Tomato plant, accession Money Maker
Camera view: tilt-top (135 deg); turntable rotation: 150 degrees
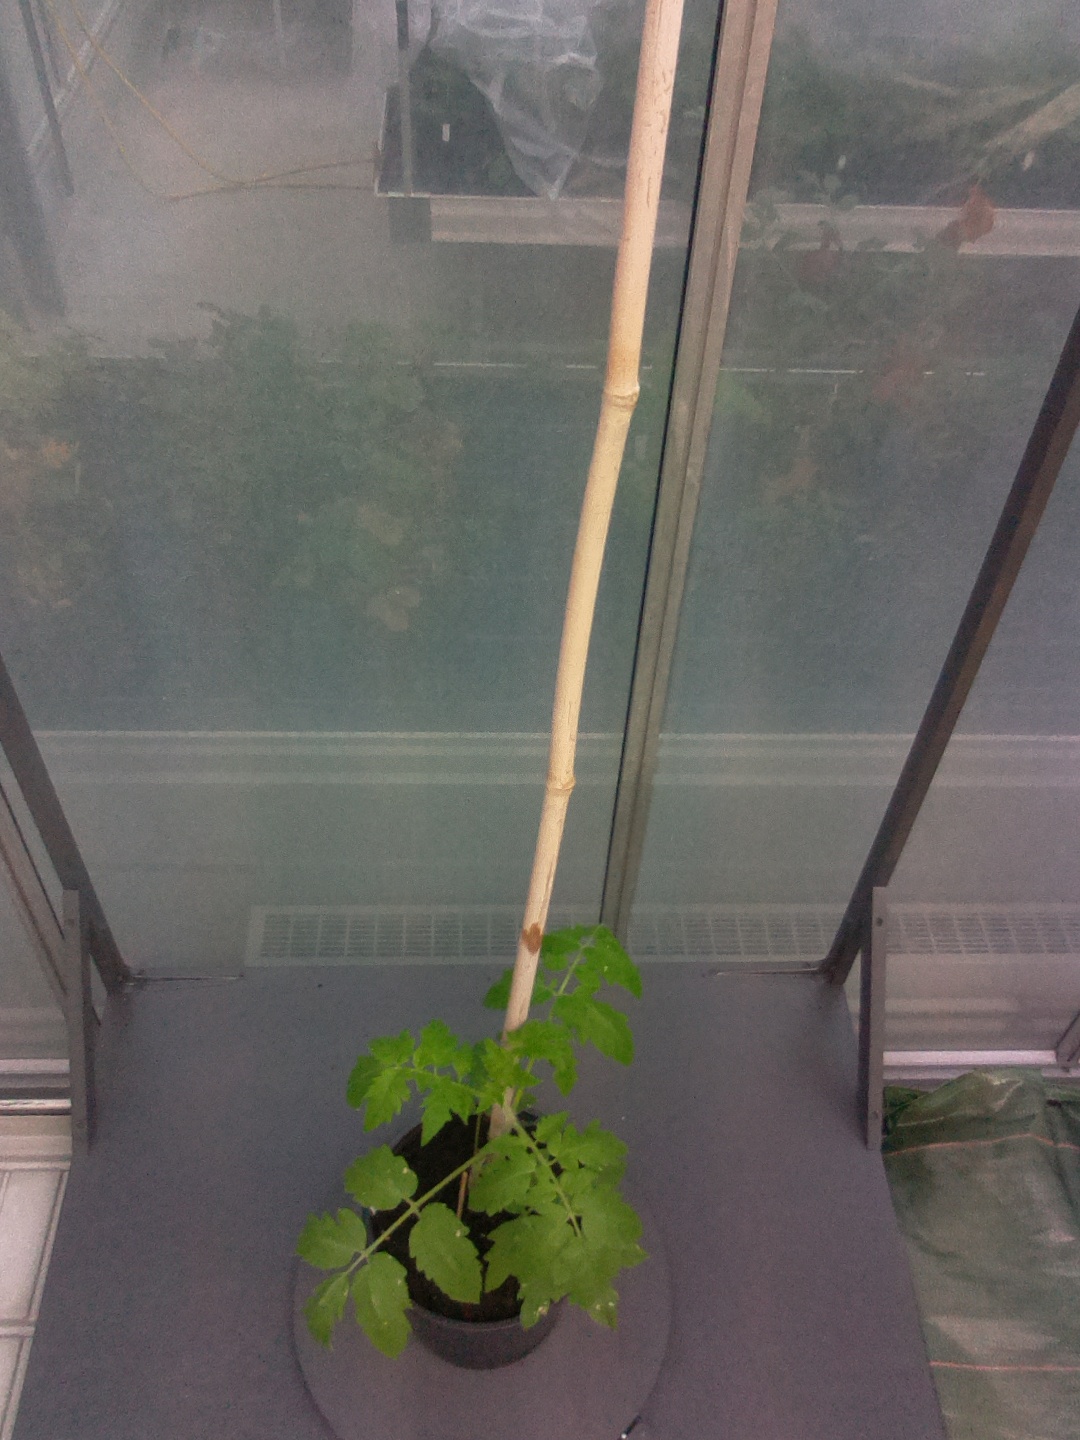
BBCH growth stage 13: 6 of true leaves visible